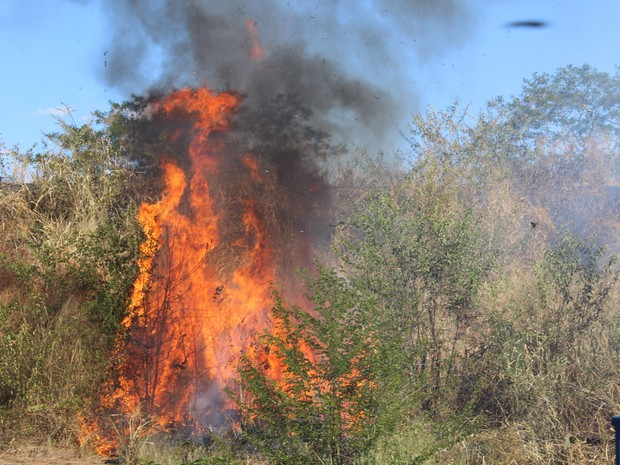
Fire: yes
Smoke: yes